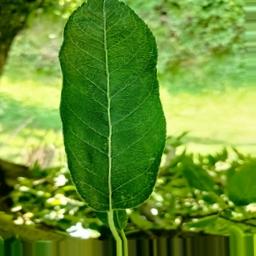
Label: Healthy